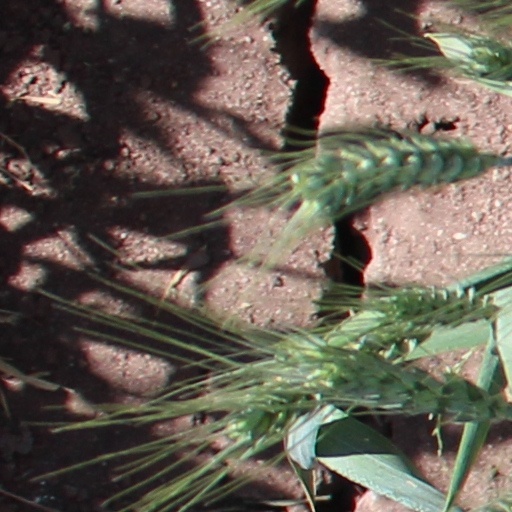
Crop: wheat